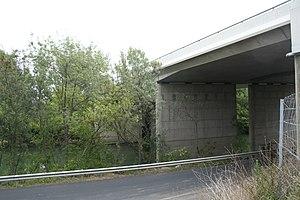
Bessan (Hérault) - pont permettant à l'autoroute A9 de franchir l'Hérault